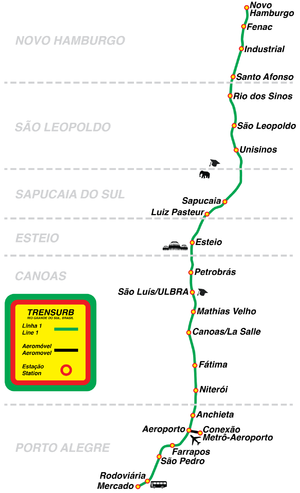
Le métro de Porto Alegre est le système de métro localisé dans la Région Métropolitaine de Porto Alegre. Il est exploité par la compagnie Trensurb. Il dispose de 17 stations et d'une longueur totale de 33,8 km.